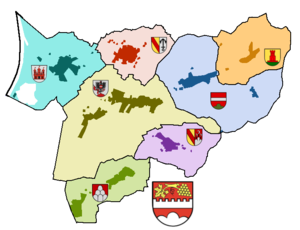
Vogtsburg im Kaiserstuhl est une ville allemande du Bade-Wurtemberg, située dans le massif du Kaiserstuhl, dans le district de Fribourg-en-Brisgau.